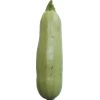
Label: zucchini